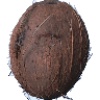
Label: Cocos 1